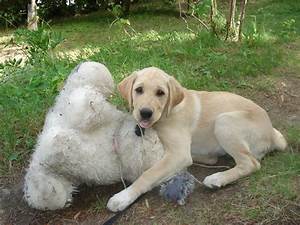
Label: cane